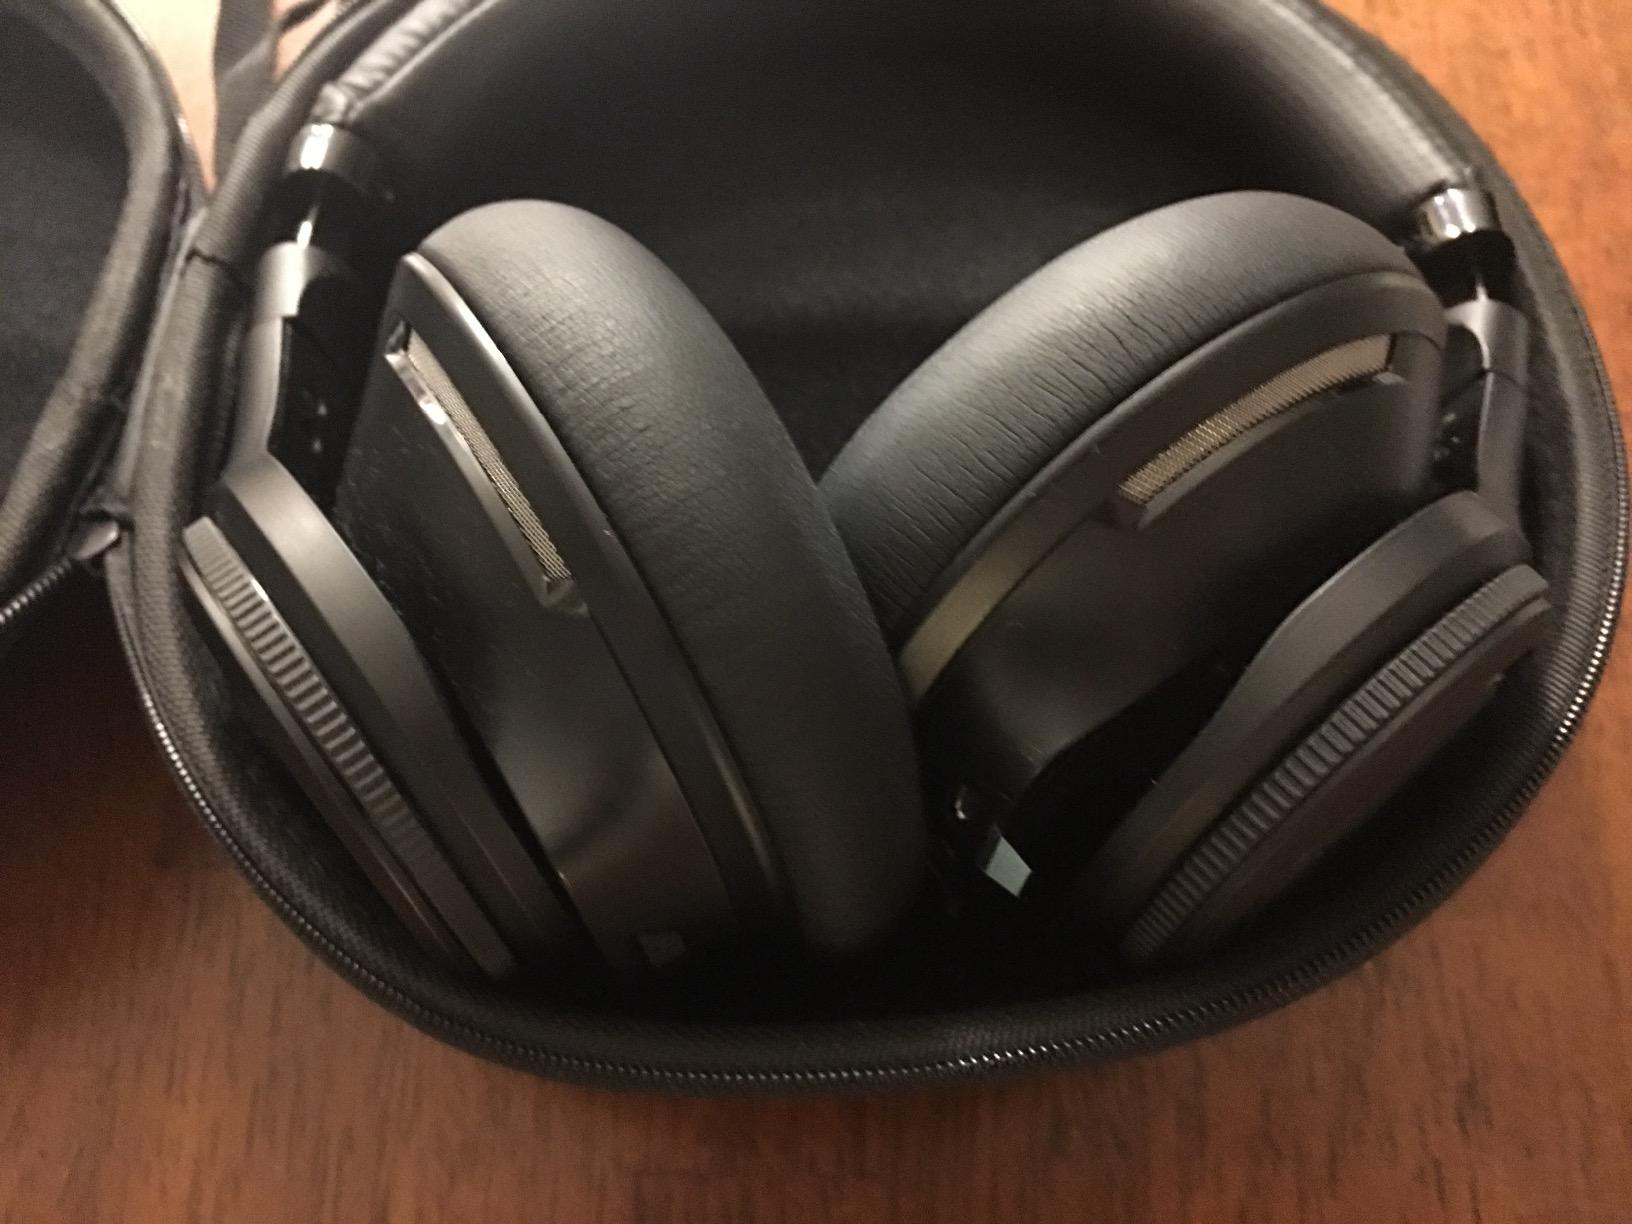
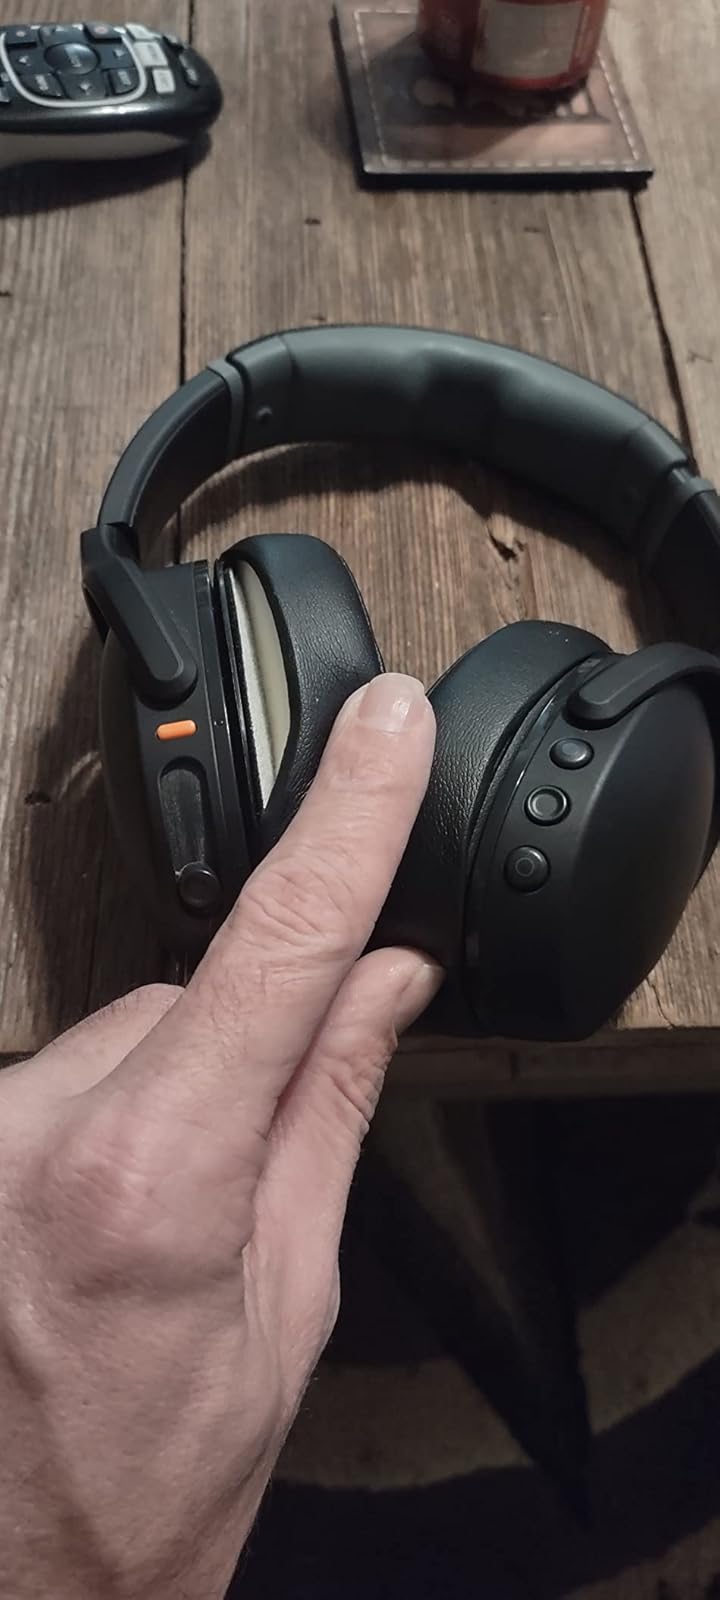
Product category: headphones
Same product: no